Iron Wok Jan

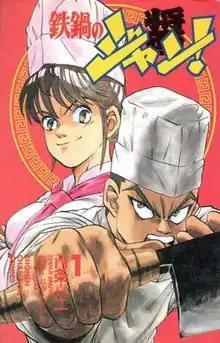
Cover of the first Japanese volume

is a Japanese manga written and illustrated by . The manga was licensed in English by ComicsOne before the license was transferred to DrMaster.